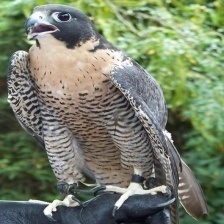
Species: PEREGRINE FALCON
Scientific name: FALCO PEREGRINUS